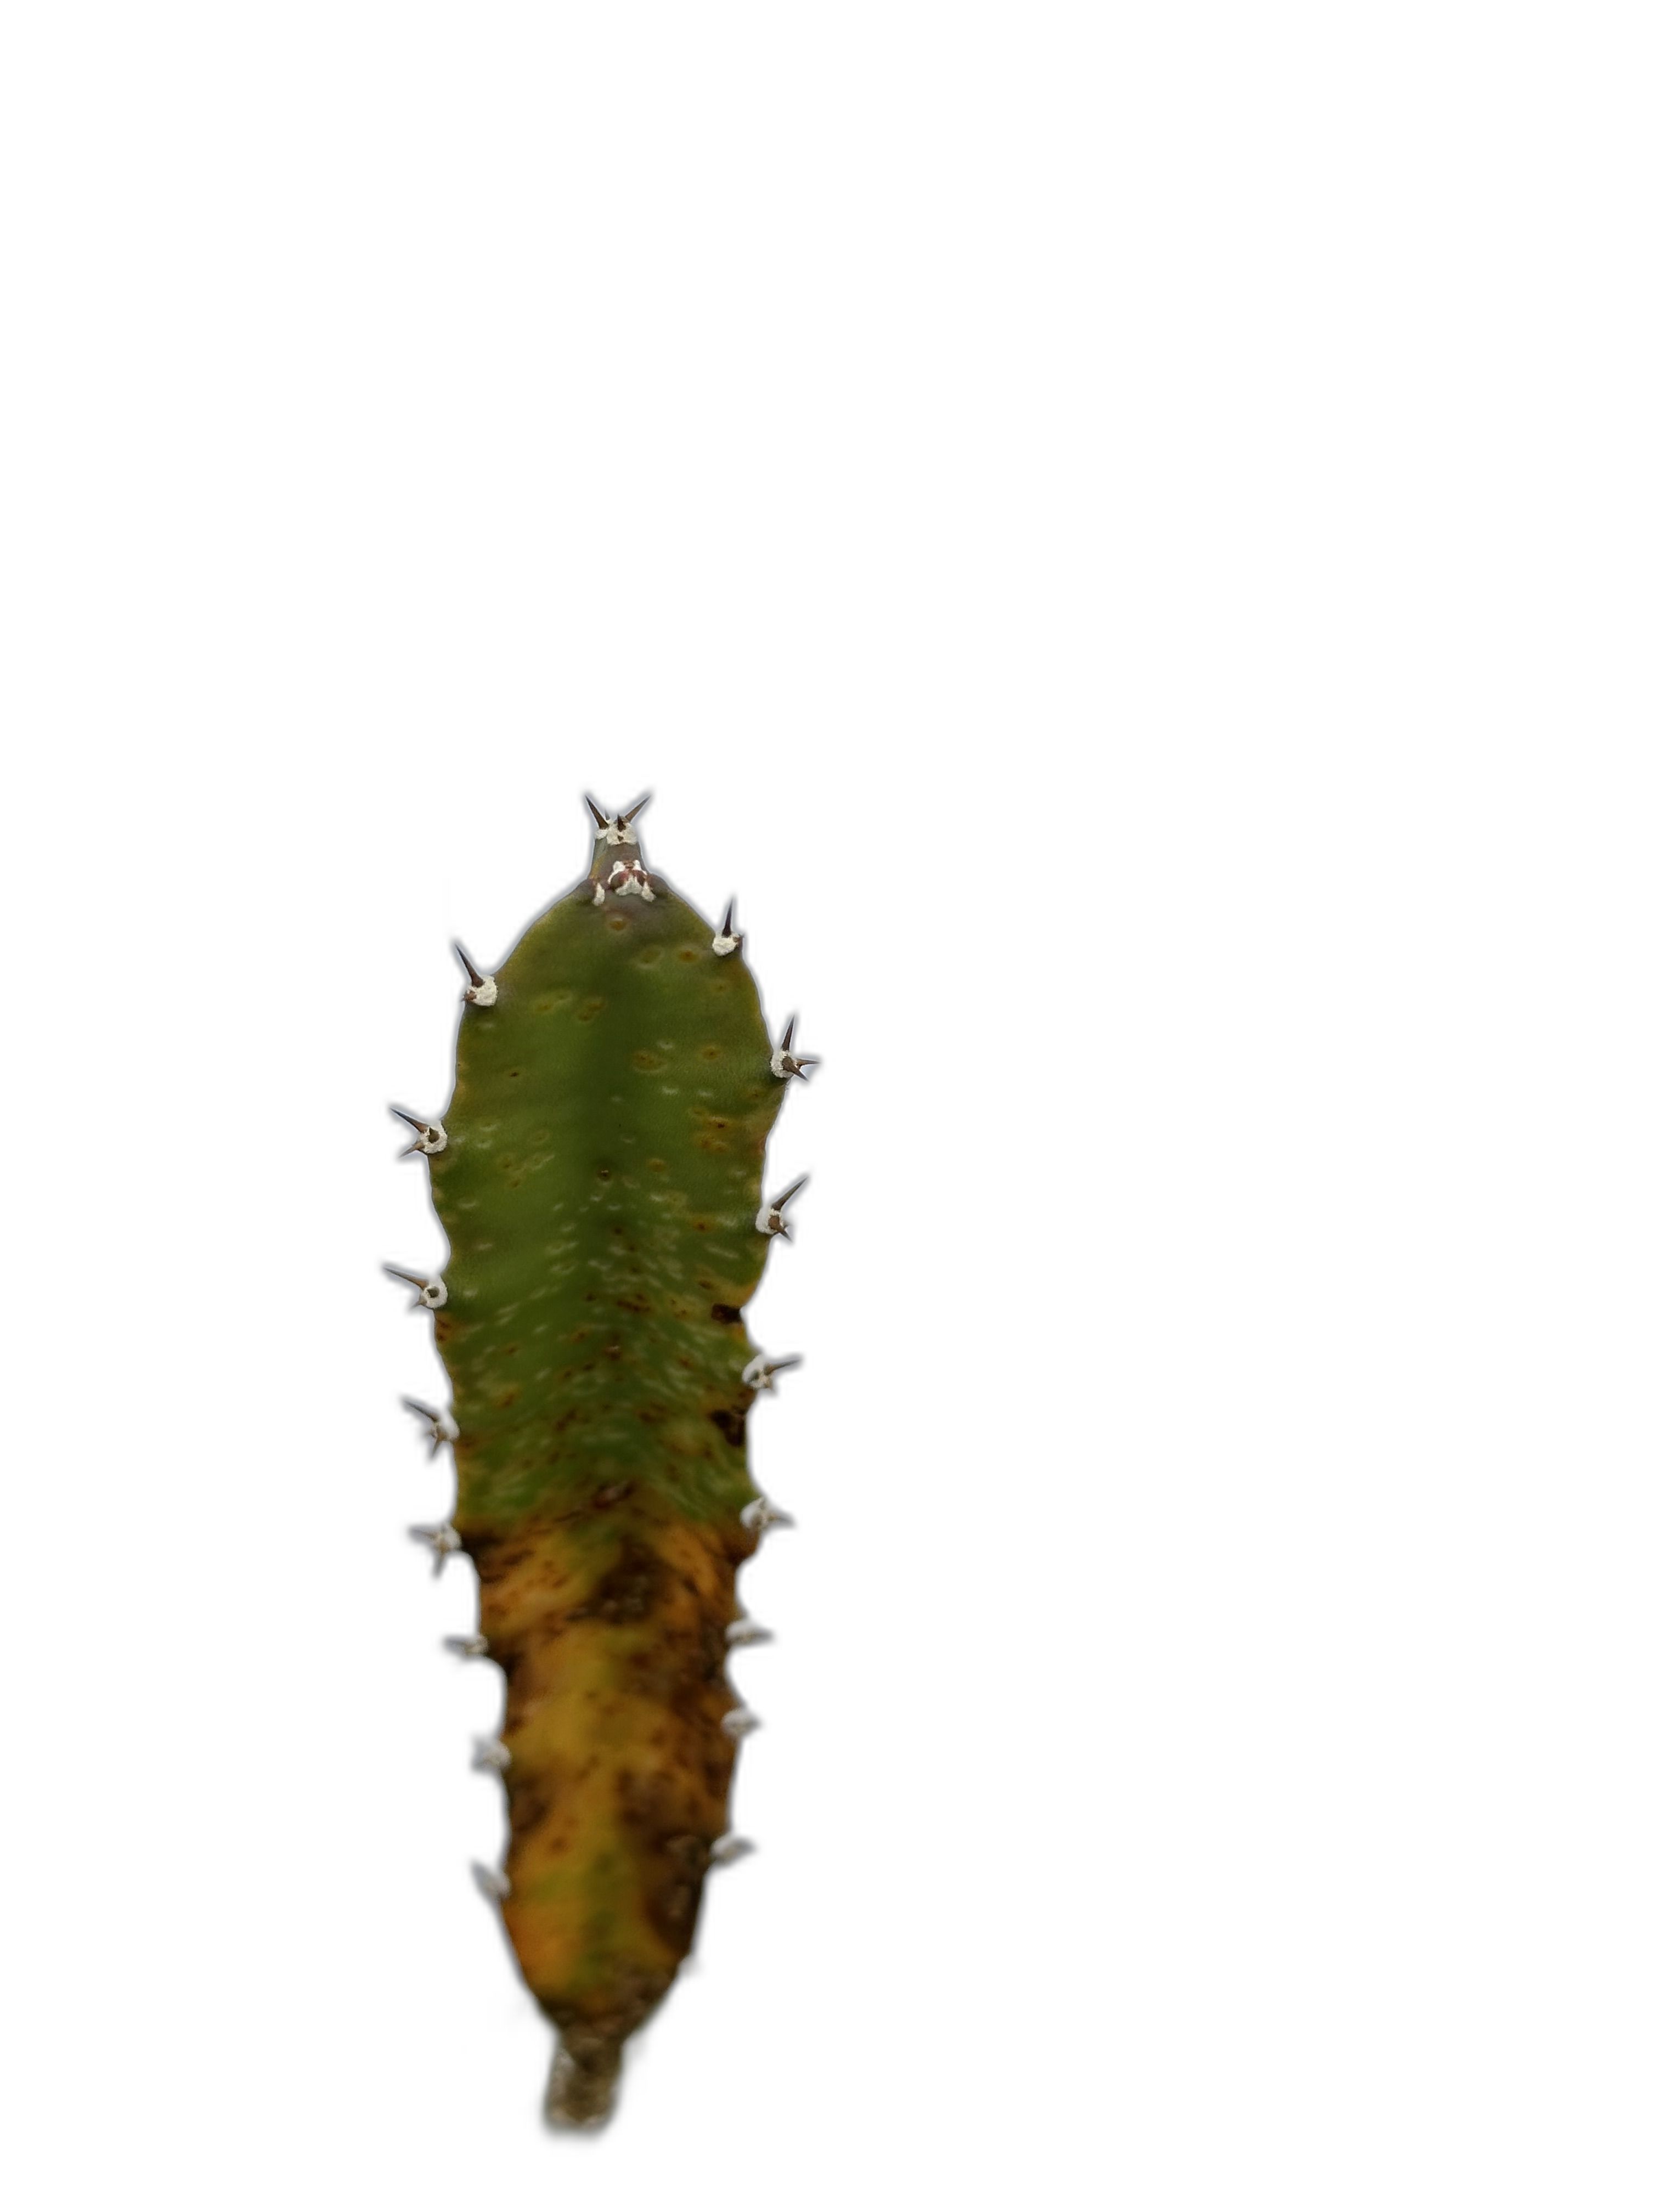
Label: Bad leaf